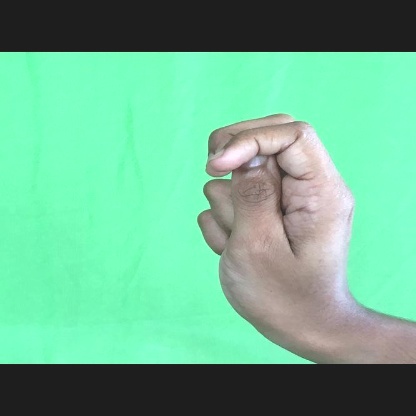
Mudra: Katakamukha